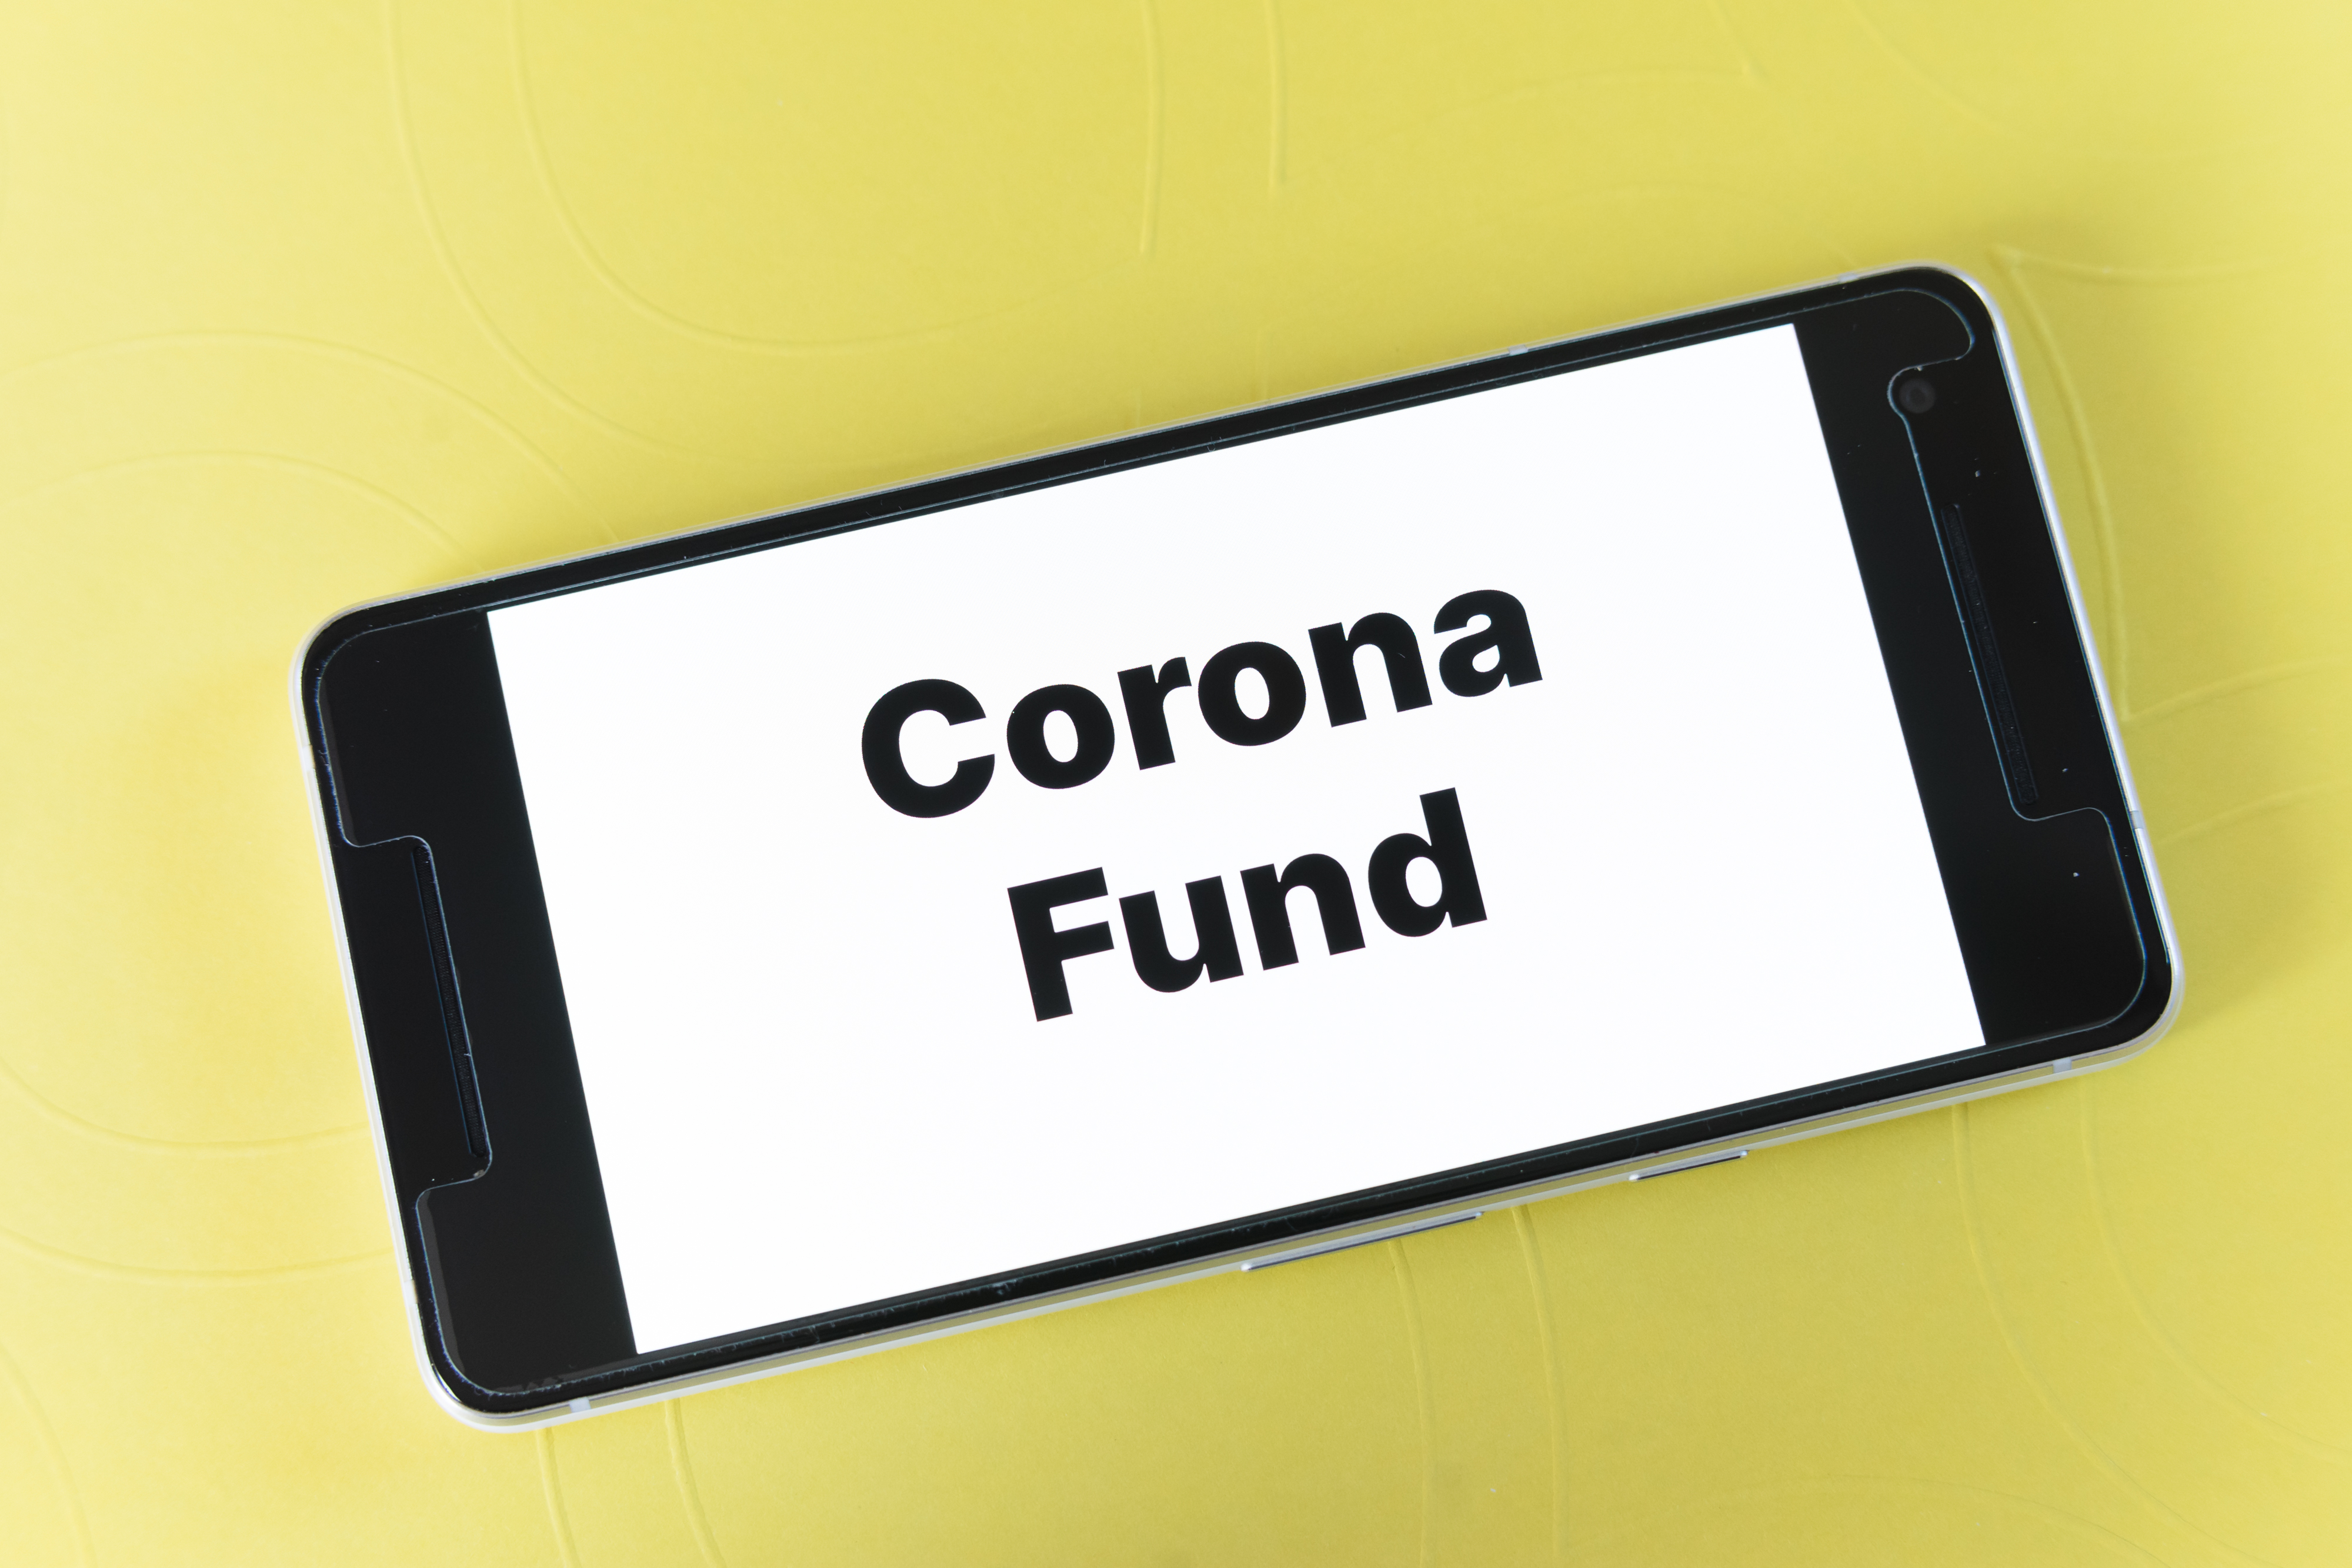
corona, fund, money, relief, help, covid19, covid, goverment, president, funding, organization, ngo, bank, text, font, technology, electronic device, logo, gadget, icon, electronics, label, brand, sign, multimedia